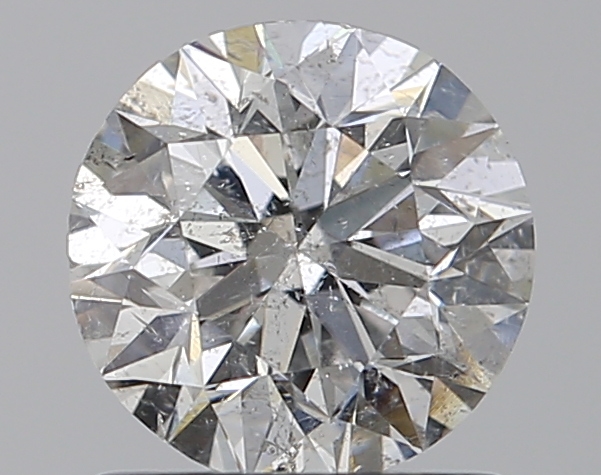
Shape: round
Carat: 1
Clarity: SI2
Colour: F
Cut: VG
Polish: EX
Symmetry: VG
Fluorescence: N
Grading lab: IGI
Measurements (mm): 6.27 x 6.22 x 4.06